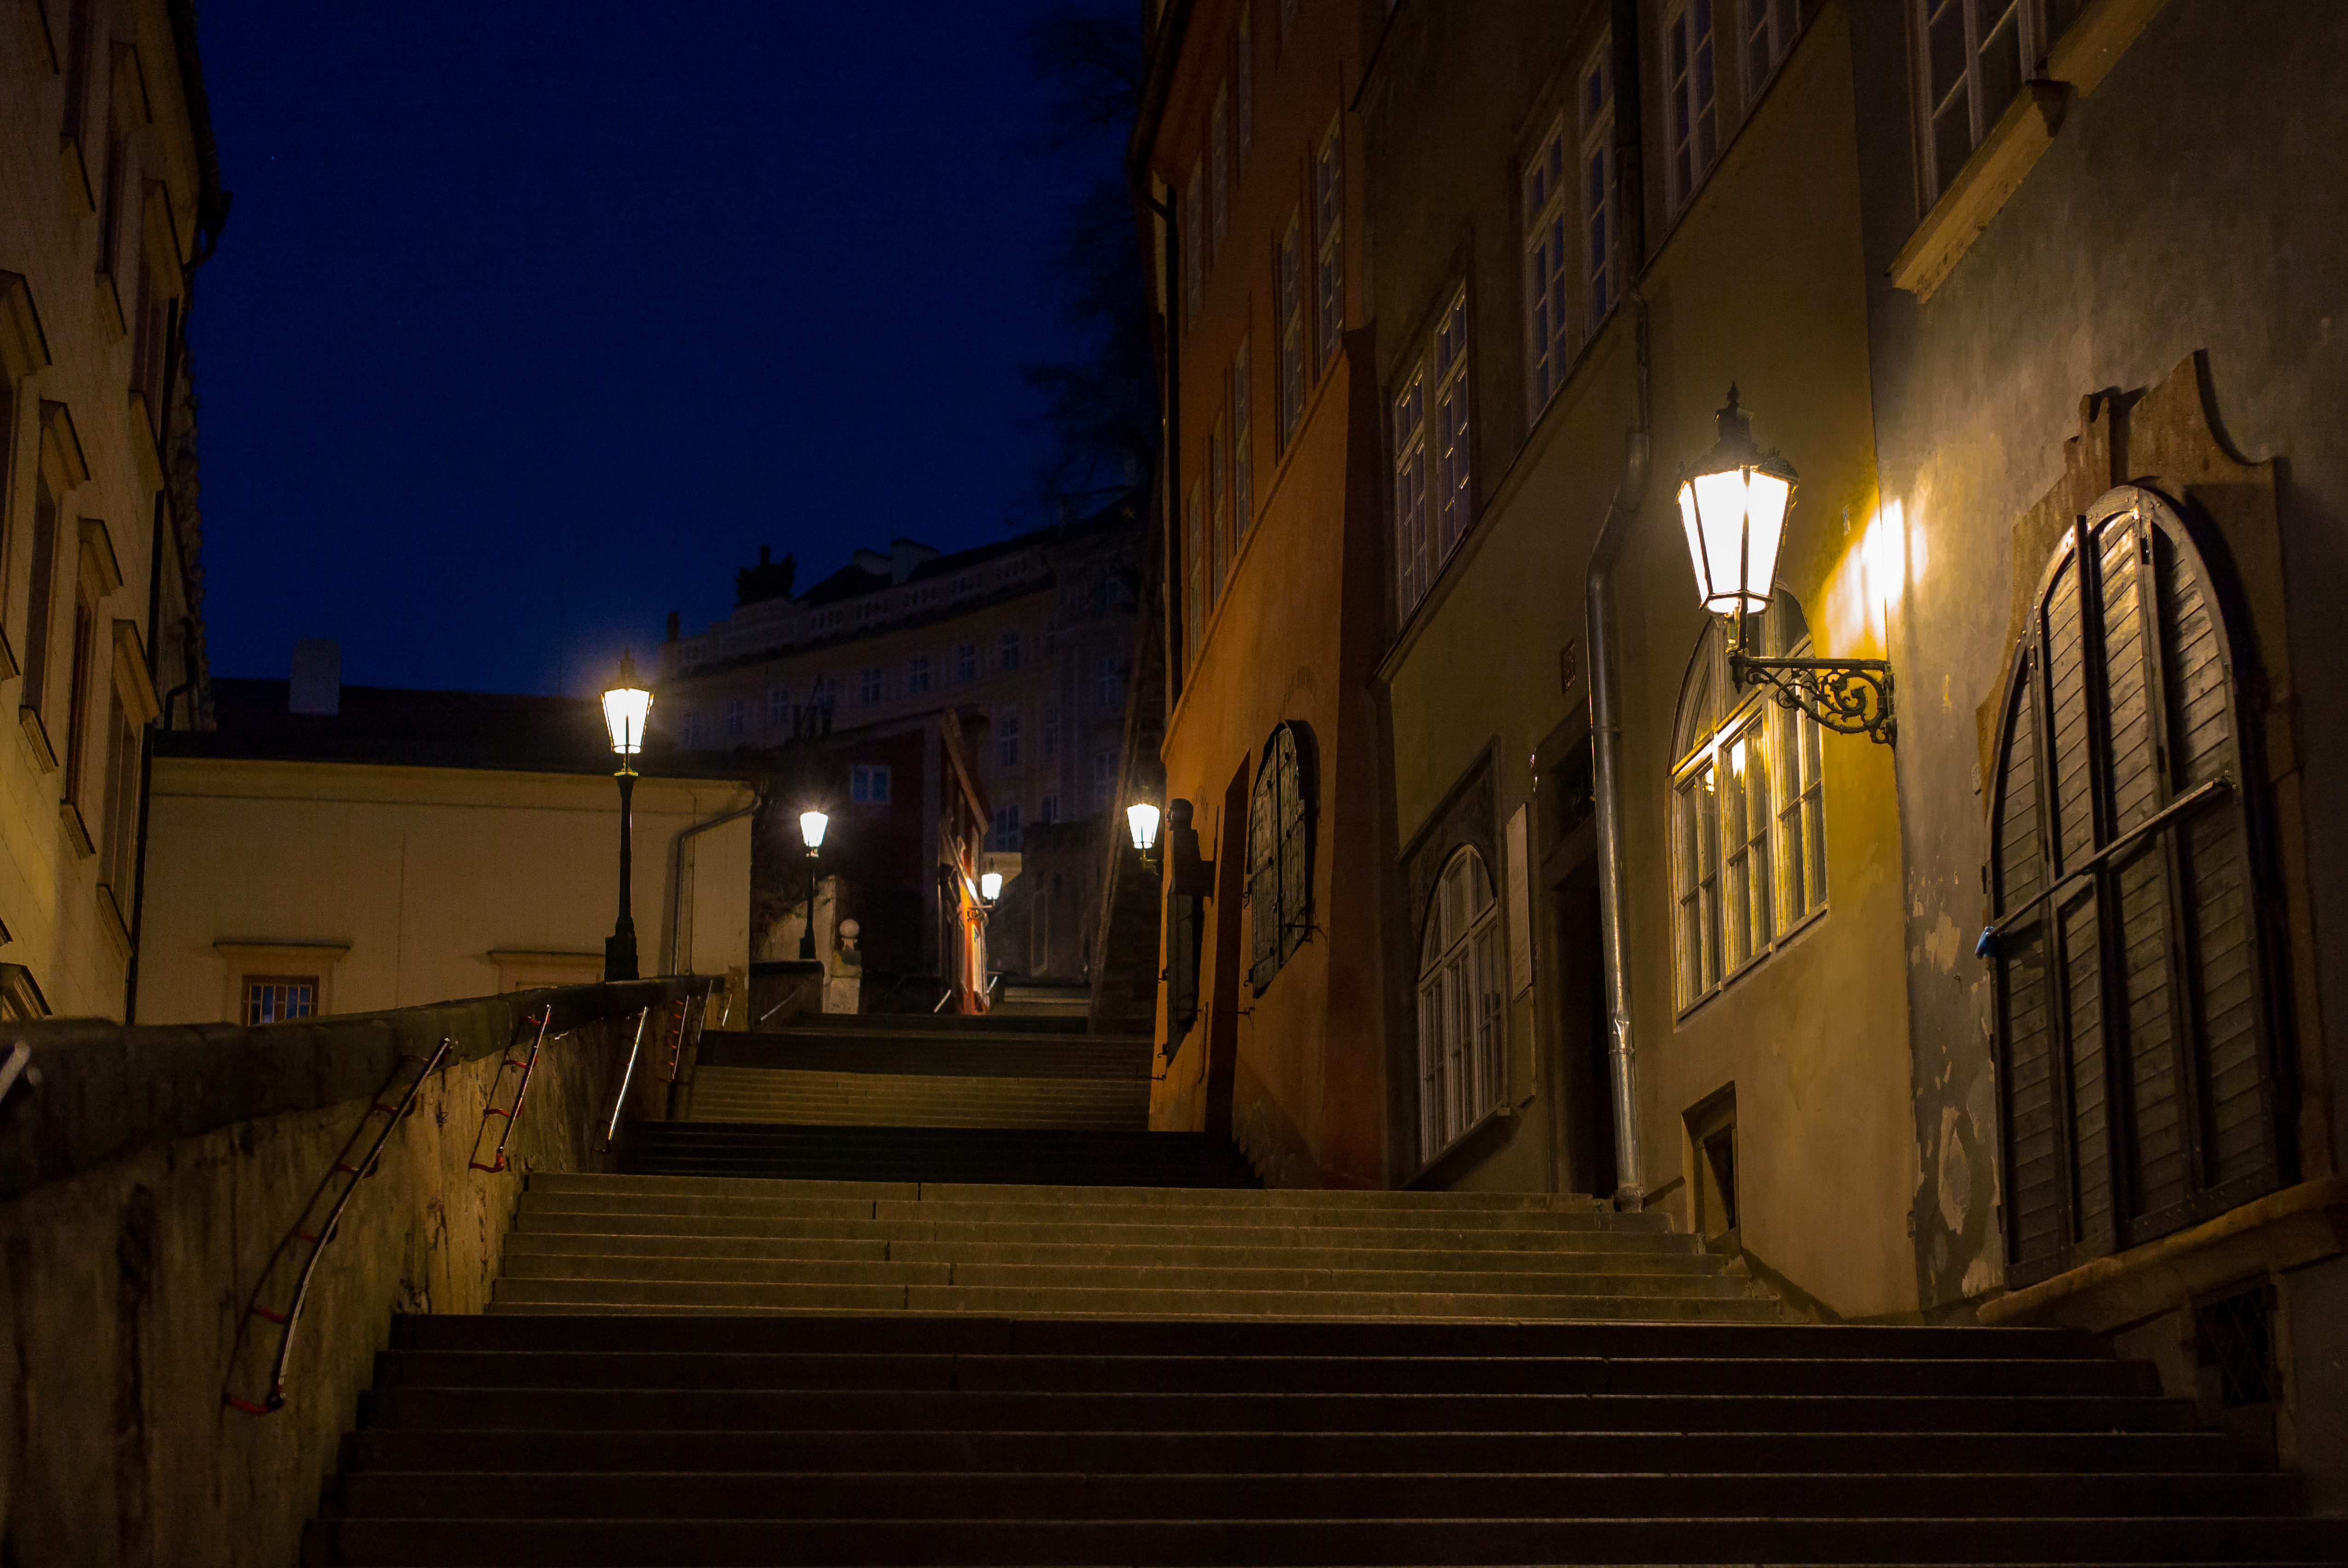
light, street, night, house, morning, hour, alley, steps, travel, europe, evening, castle, darkness, blue, church, cathedral, prague, tourism, lighting, place of worship, m, temple, stairs, lanterns, praga, 50, bluehour, quarter, leica, mala, 240, summilux, strana, czech, bohemia, cesko, praha, praag, prag, available, lesser, early, ancient history